Chief Mouser to the Cabinet Office

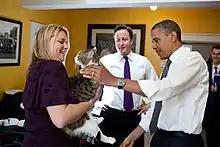
Larry in 2011 with Prime Minister David Cameron and U.S. President Barack Obama

Chief Mouser to the Cabinet Office is the title of the official resident cat at 10 Downing Street, the residence and office of the Prime Minister of the United Kingdom in London. There has been a resident cat in the British government employed as a mouser and pet since the 16th century, although modern records date only to the 1920s. Despite other cats having served Downing Street, the first one to be given the official title of chief mouser by the British government was Larry in 2011. Other cats have been given this title affectionately, usually by the British press, and the cats are often portrayed in jest as being actual employees involved in the government's internal politics. In 2004, a study found that voters' perceptions of the chief mouser were not completely above partisanship.